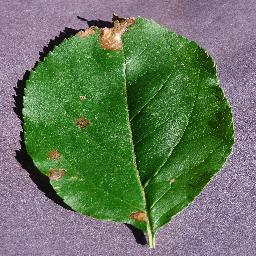
Label: Apple___Black_rot